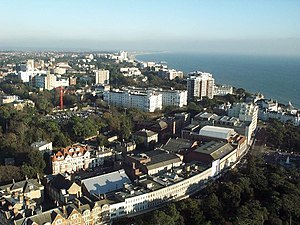
Bournemouth
Luftfoto af Bournemouth centrum
Bournemouth er en stor kystby i Dorset i Sydvestengland. Byens befolkning udgør 163.444 og er dermed den største by i Dorset.